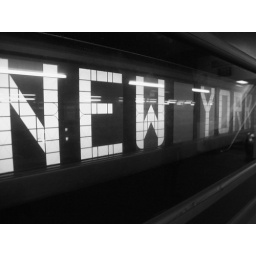
destination sign on a train in NYC Penn Station